Answer in natural language. Which point is closer to the camera taking this photo, point B  or point C? Choose between the following options: B or C
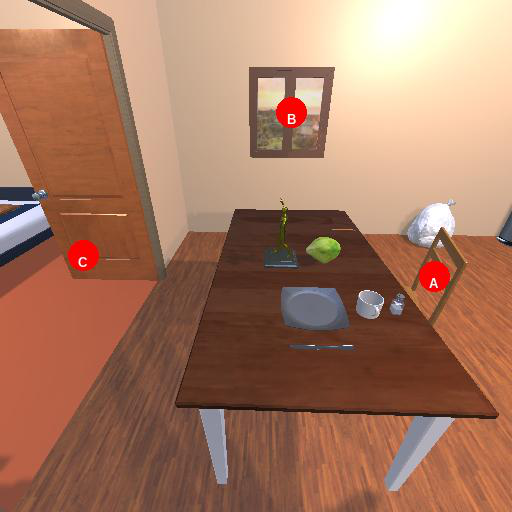
<answer>C</answer>